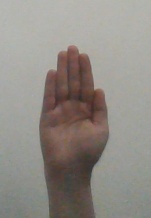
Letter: seen